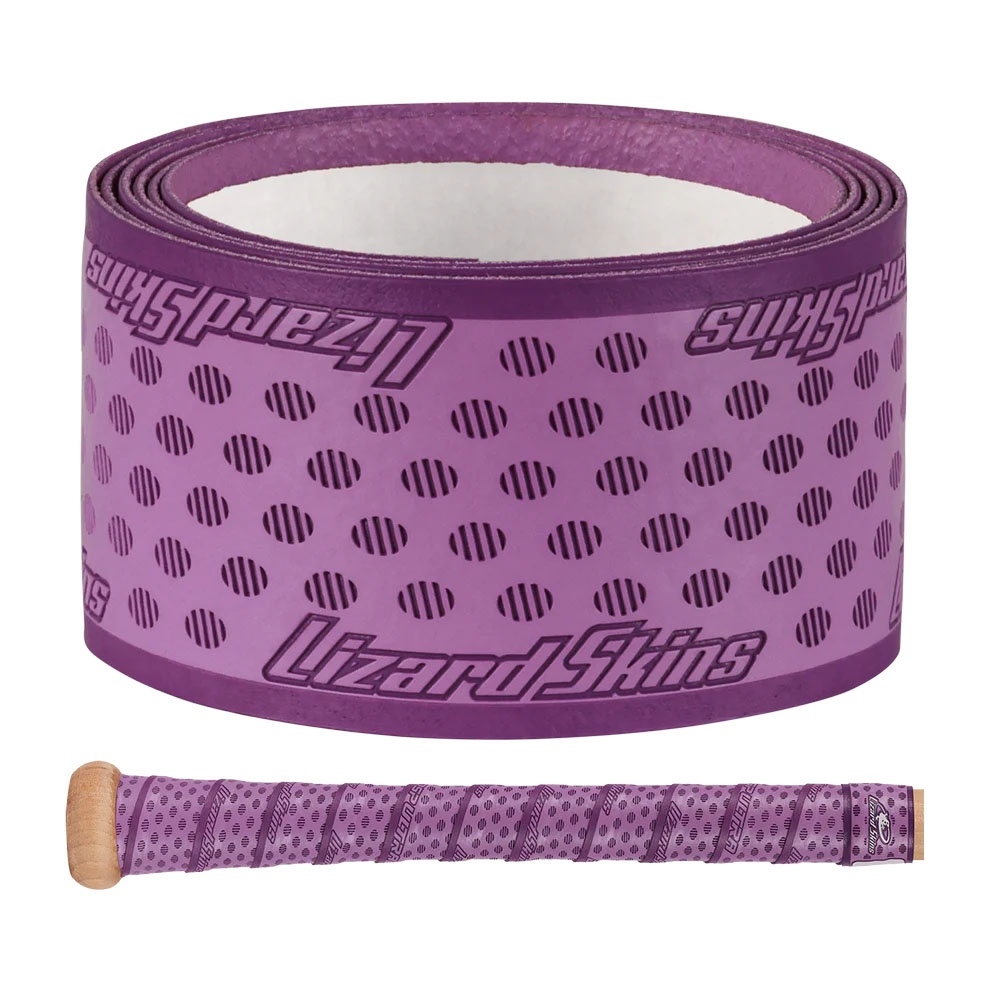
DSP Ultra Bat Grip - Violet Purple (1.1 mm)
Oval pattern with added multi-directional ridges for better performance and a reformulated polymer for enhanced feel and durability. Features a new premium adhesive and installation call-outs on the grip for ease of use. The solid colors range from traditional to bold and are easy to match with equipment and uniforms. Thickness: 1.1 mm Official Bat Grip of Major League Baseball Next-Gen Polymer and texture Game-Changing tackiness and durability Designed to fit any bat Install details designed into the texture Premium adhesive for ease of install Length: 990 millimeters/39 inches with pre-cut ends Finish Strip is included
Brand: Lizard Skins
Category: Sporting Goods > Athletics > Baseball & Softball > Baseball & Softball Pitching Grips